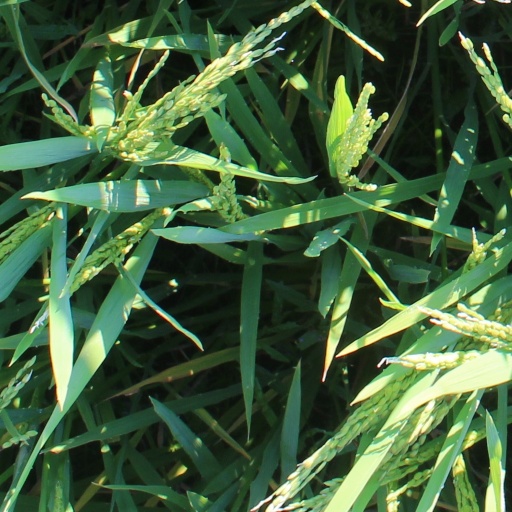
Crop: rice